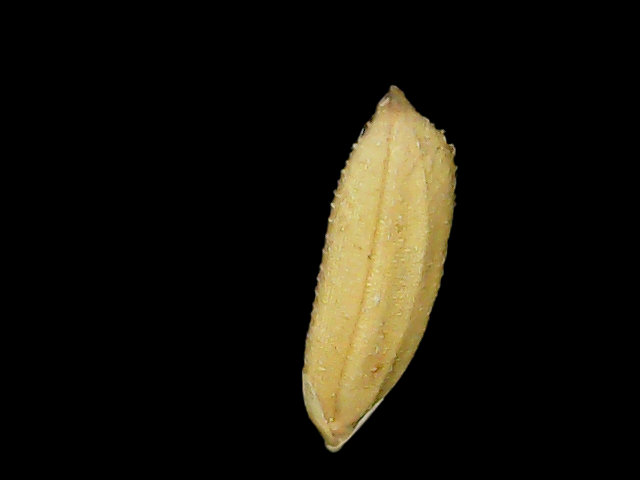
Rice variety: Binadhan23